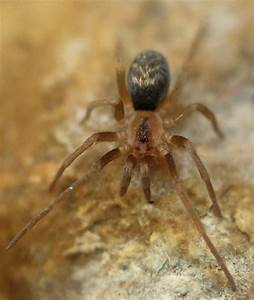
Label: ragno